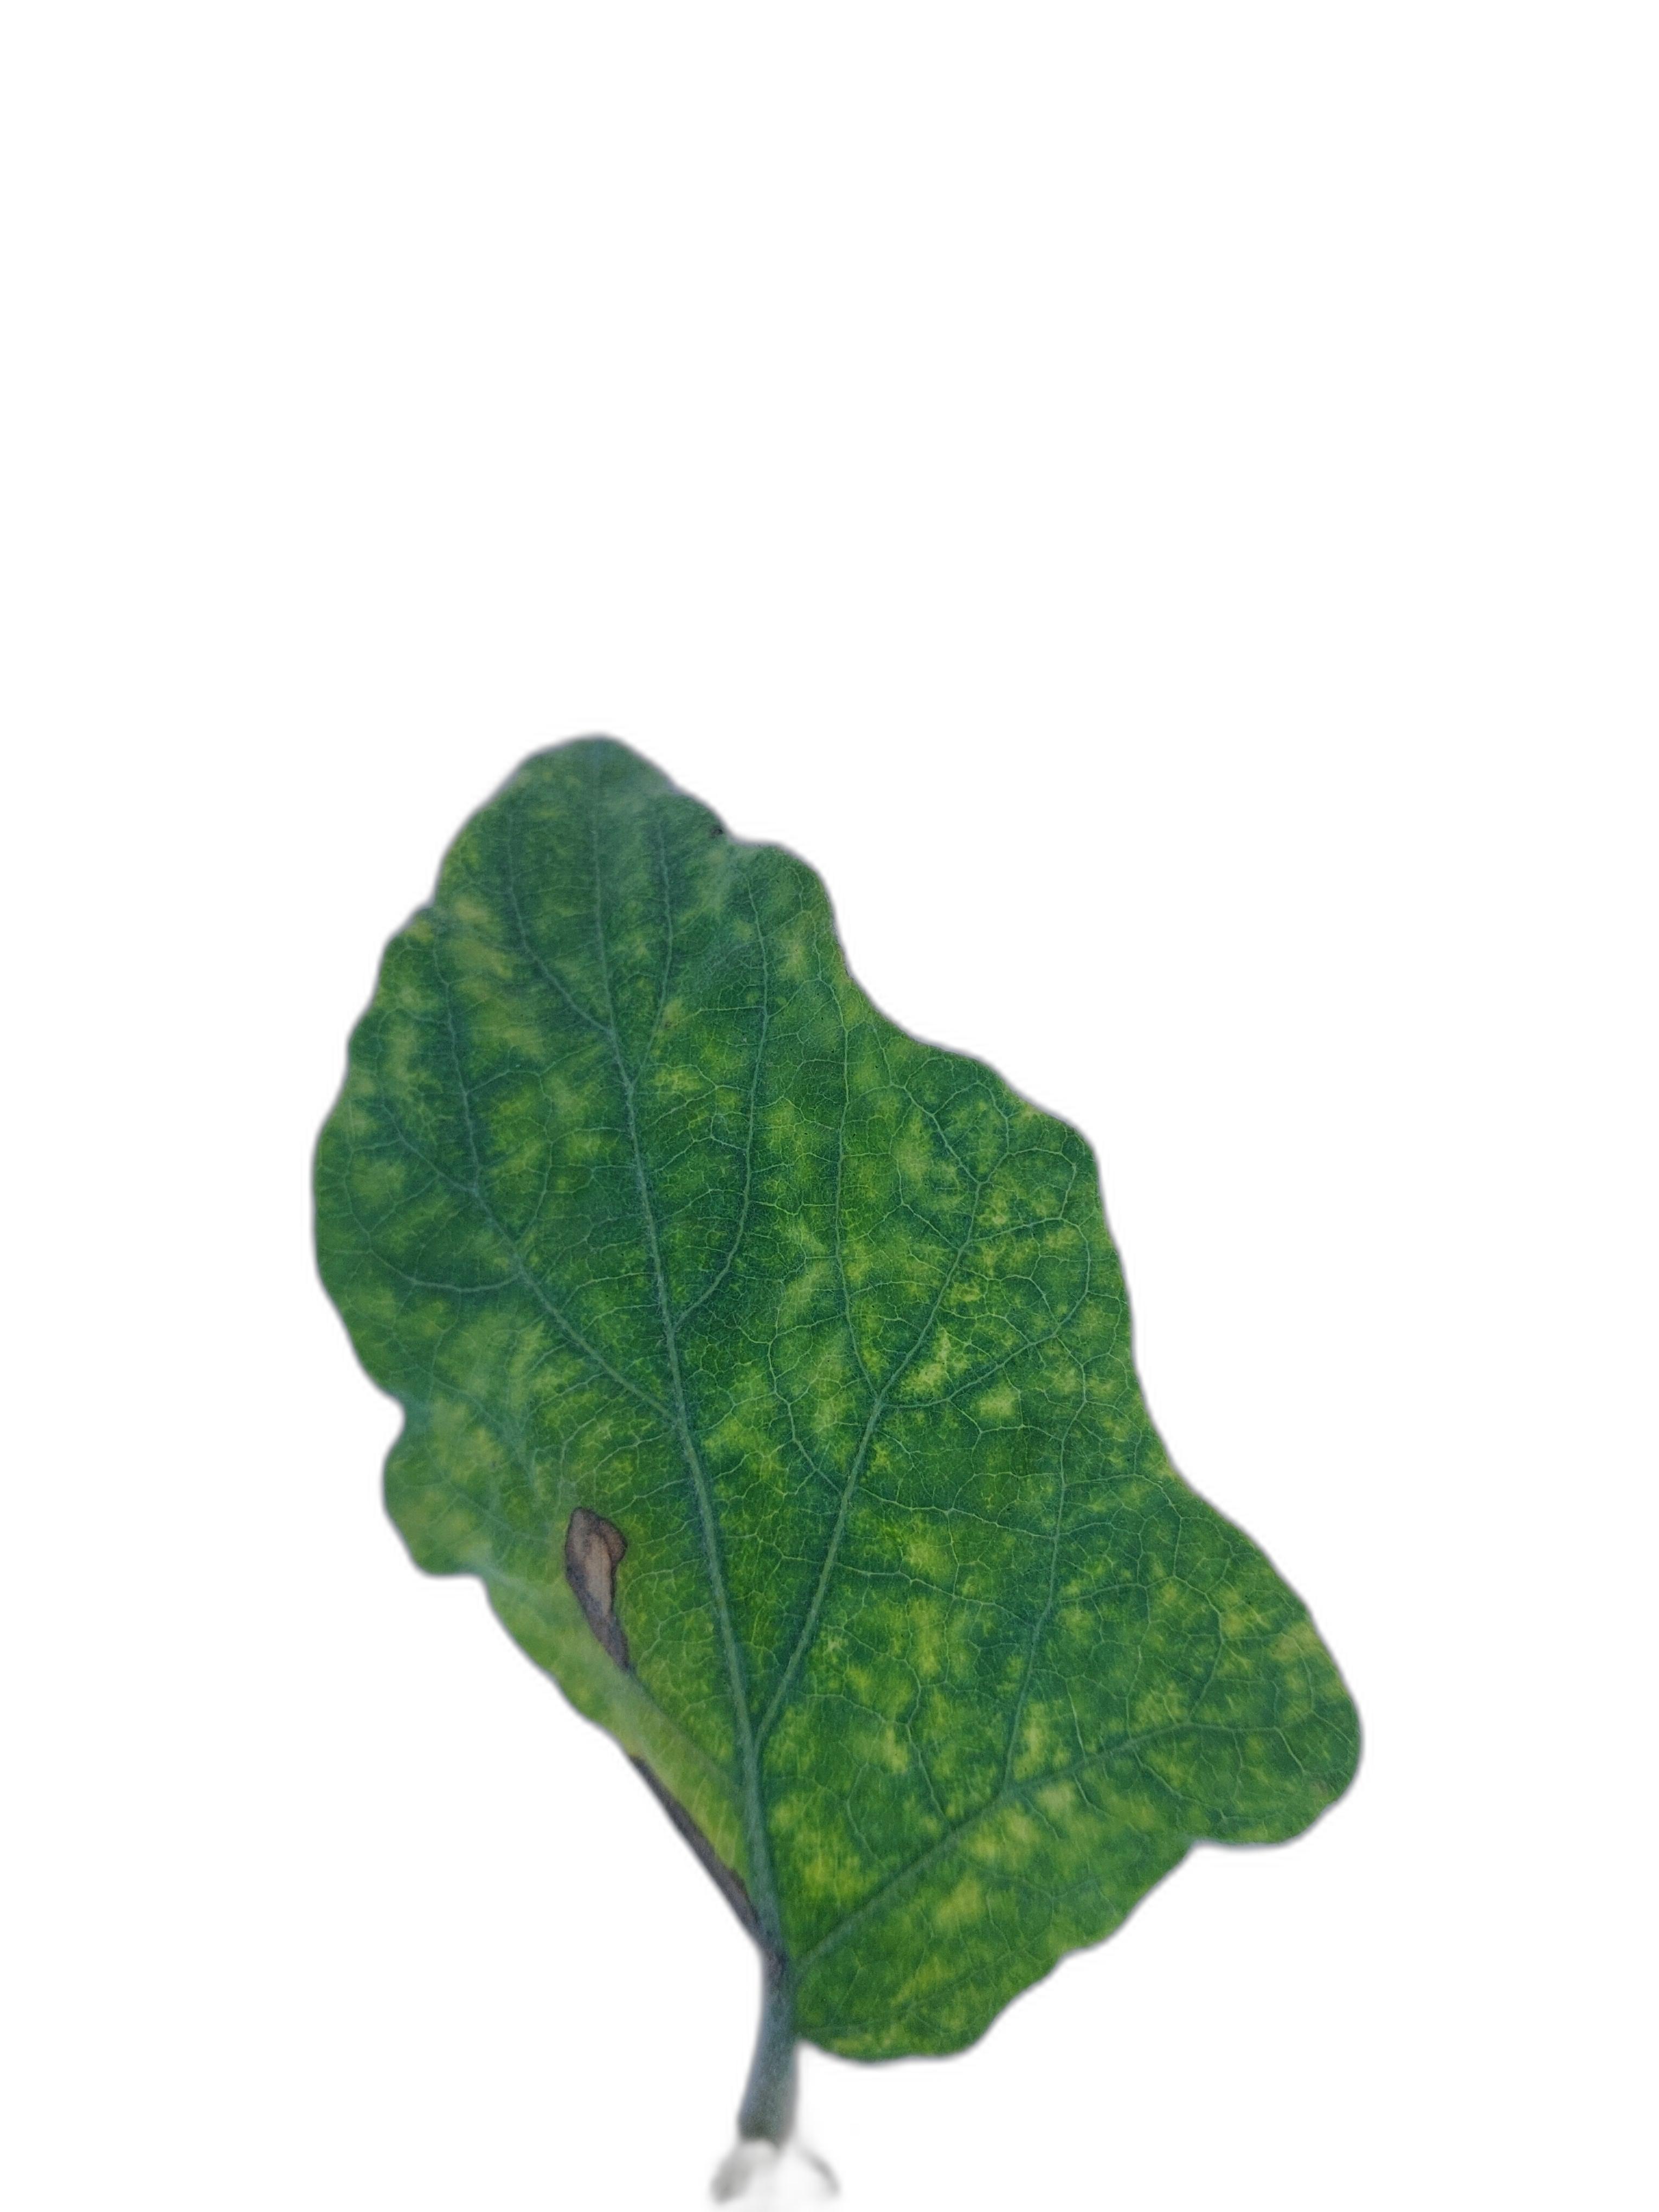
Label: Leaf Spot Disease